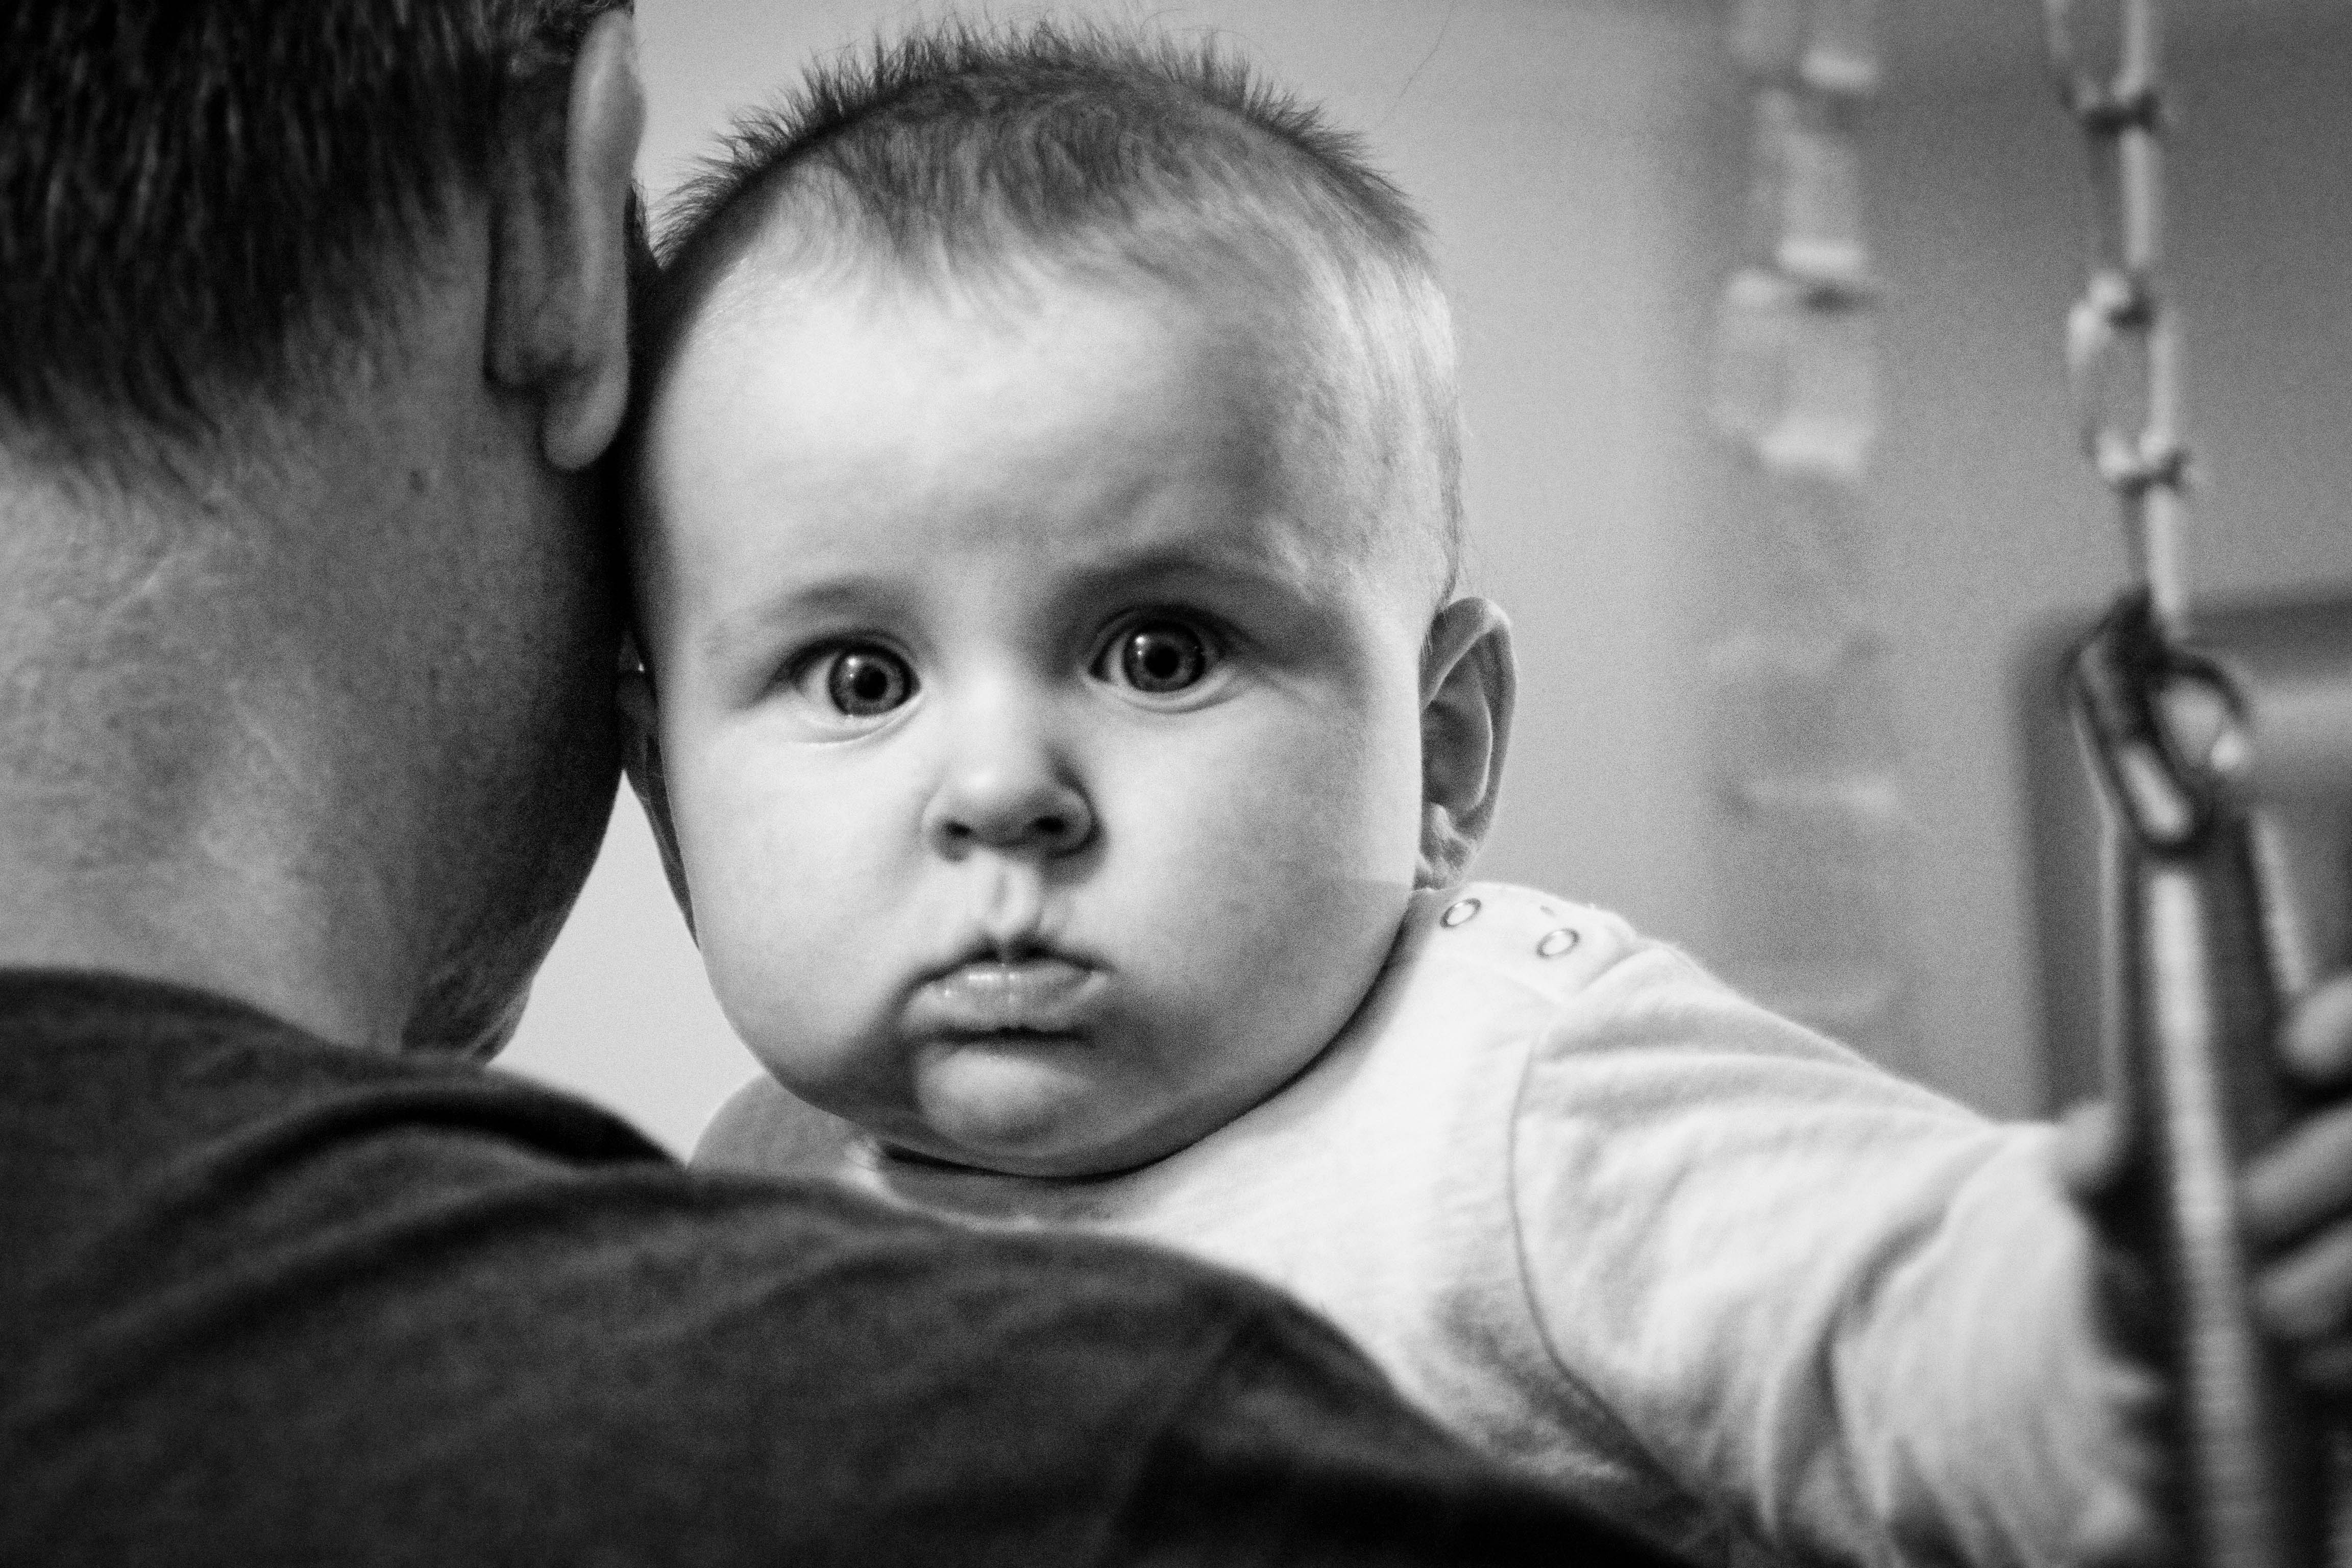
man, person, black and white, people, photography, cute, male, portrait, child, monochrome, baby, blackandwhite, face, infant, eye, adorable, emotion, monochrome photography, portrait photography